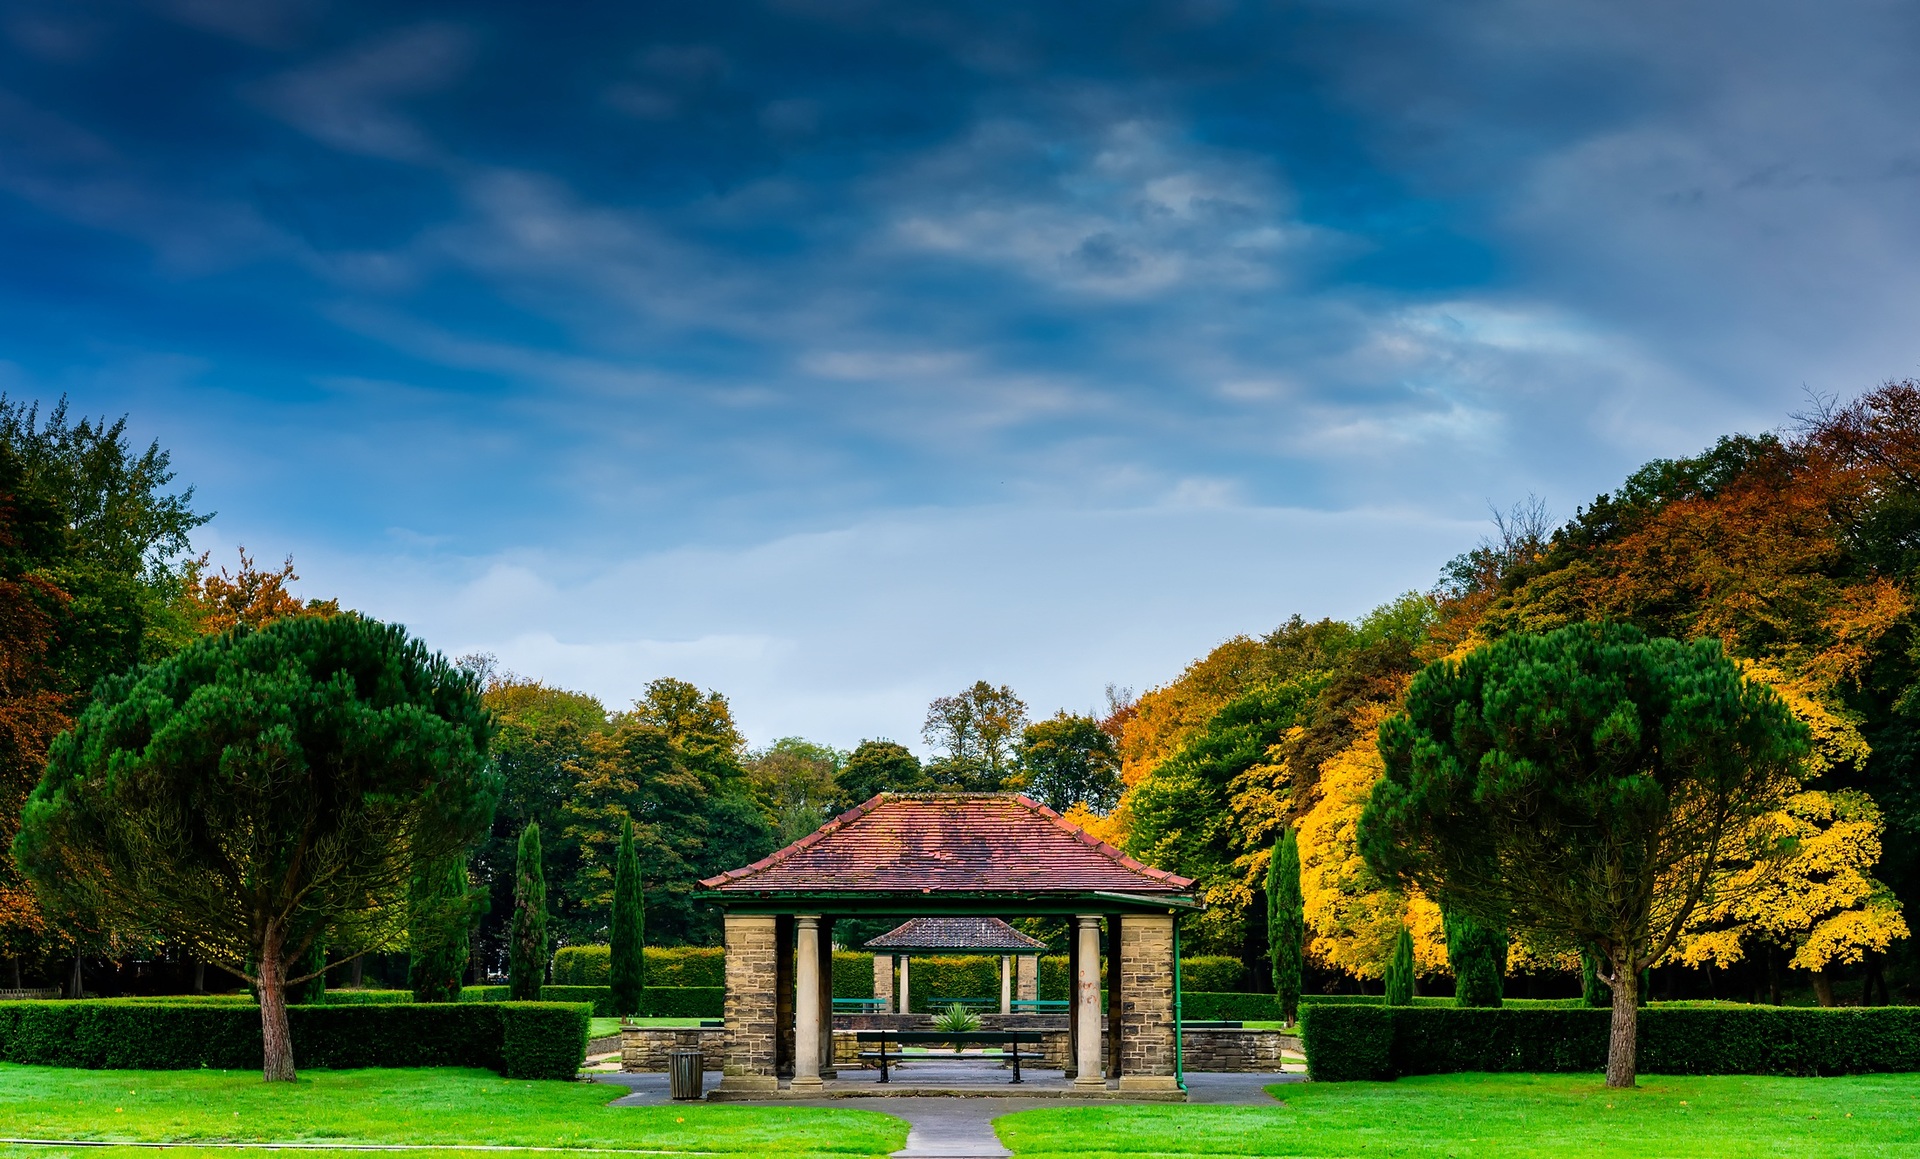
natural, cloud, plant, sky, green, natural landscape, tree, botany, grass, sunlight, shade, landscape, cumulus, cottage, rural area, grassland, leisure, Tints and shades, gazebo, meadow, house, lawn, forest, hill, roof, prairie, horizon, garden, plantation, city, shrub, outdoor structure, hill station, landscaping, meteorological phenomenon, nature reserve, evening, field, farmhouse, pavilion, mountain range, wildlife, pasture, recreation, farm, yard, estate, tourism, tropics, autumn, park, backyard